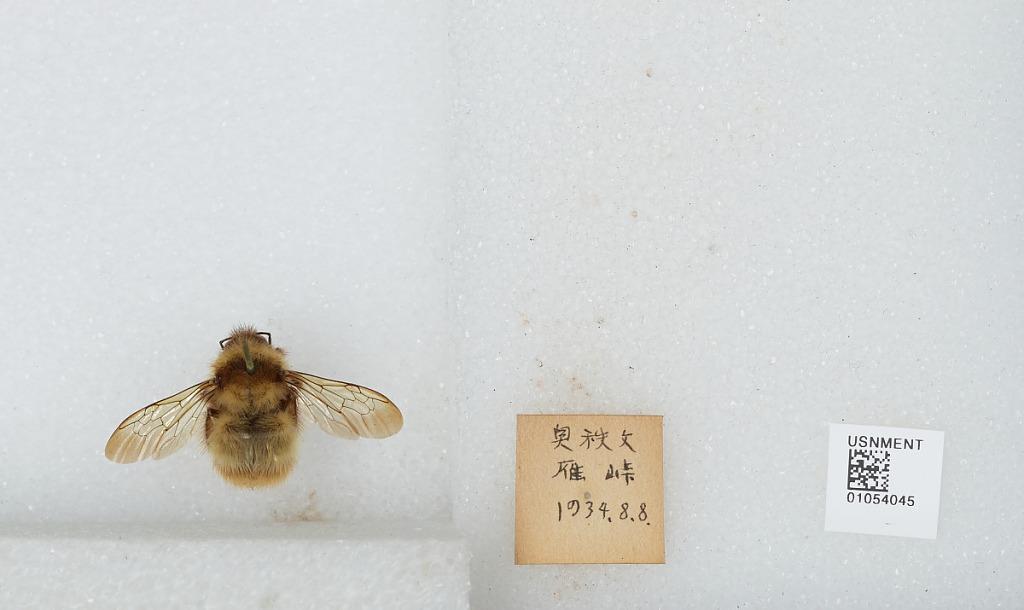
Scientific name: Bombus sp.
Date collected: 1934-8-8